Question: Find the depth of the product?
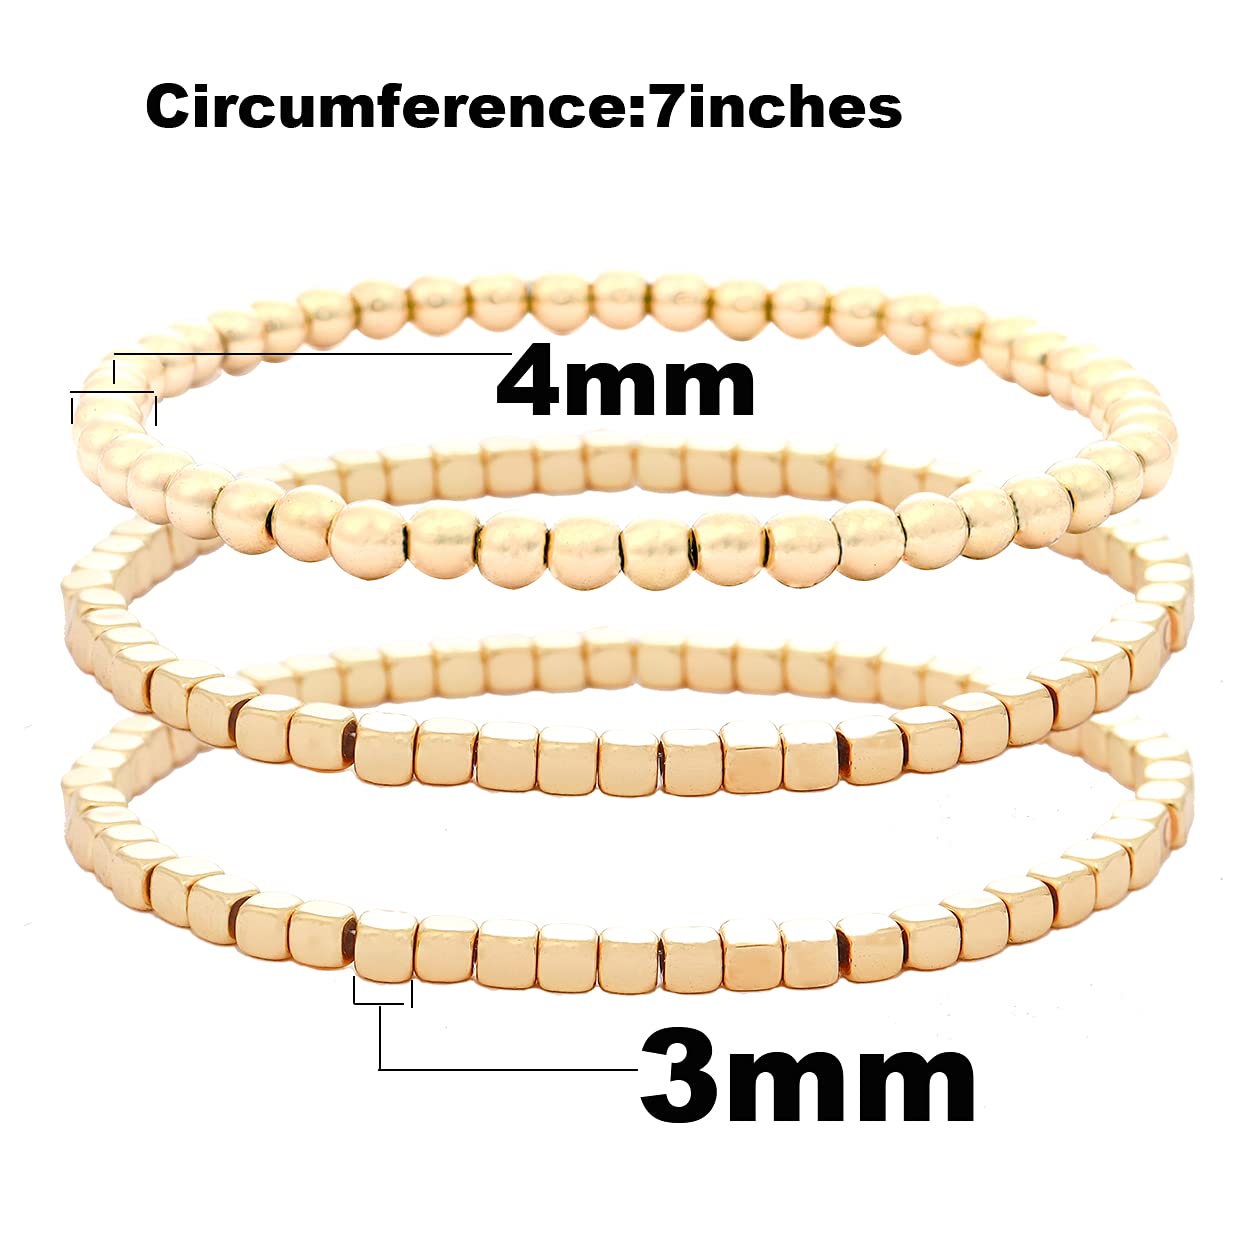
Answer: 7.0 inch